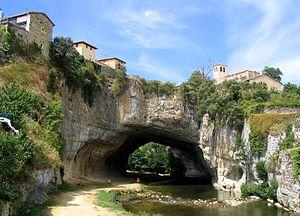
Le Nela est une rivière espagnole du nord-est de la communauté autonome de Castille-et-León, et un affluent en rive gauche de l'Èbre.